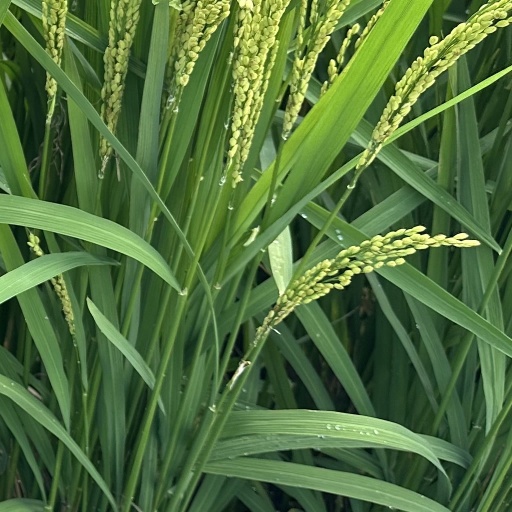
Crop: rice